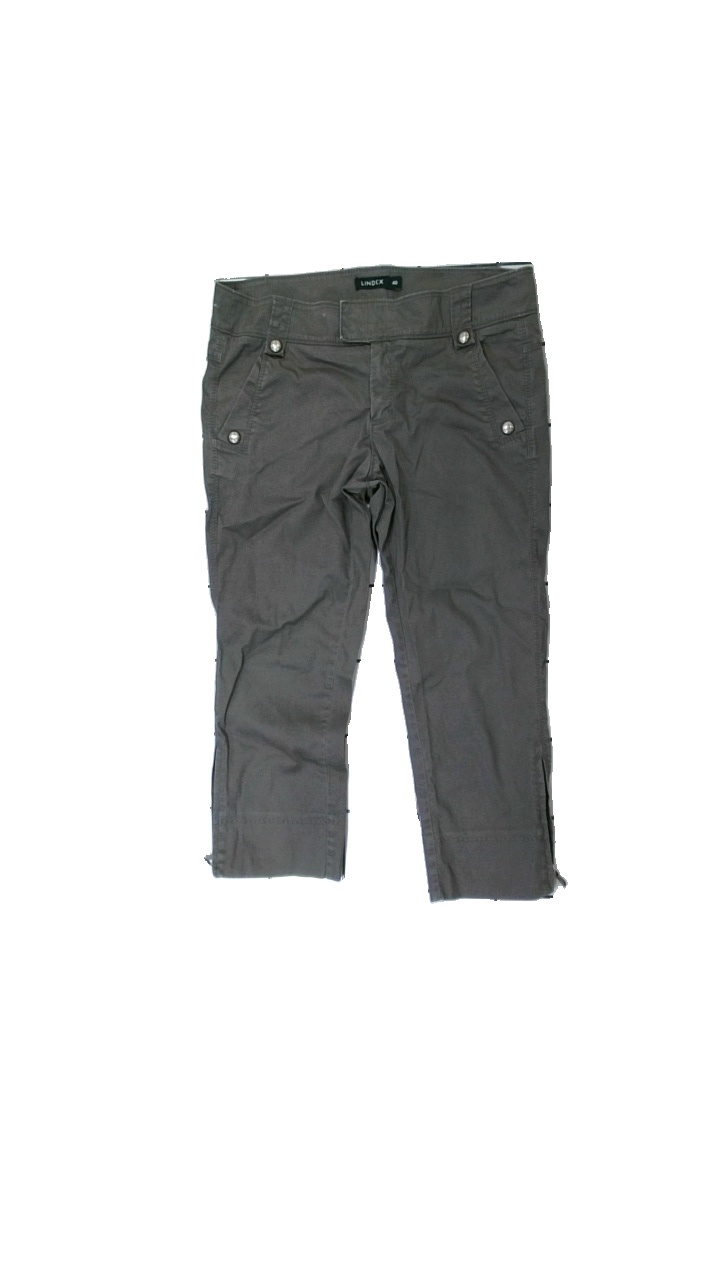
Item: Trousers (Ladies)
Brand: Lindex
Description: Brown 3/4 trousers from Lindex, size 40. Poor condition.
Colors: Brown
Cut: Regular
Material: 100% cott
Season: Summer
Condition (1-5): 2
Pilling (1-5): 5
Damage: stain
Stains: Minor
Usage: Recycle
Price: <50